National Fascist Party

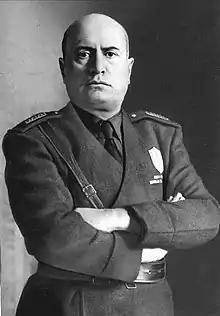
Mussolini in an official portrait

On 24 October 1922, Mussolini declared before 60,000 people at the Fascist Congress in Naples: "Our program is simple: we want to rule Italy". Meanwhile, the Blackshirts, who had occupied the Po plain, took all strategic points of the country. On 26 October, former prime minister Antonio Salandra warned current prime minister Luigi Facta that Mussolini was demanding his resignation and that he was preparing to march on Rome. However, Facta did not believe Salandra and thought that Mussolini would govern quietly at his side. To meet the threat posed by the bands of fascist troops now gathering outside Rome, Facta (who had resigned the next day on 29 October 1922 but continued to hold power) ordered a state of siege for Rome. Having had previous conversations with the king about the repression of fascist violence, he was sure the king would agree. However, King Victor Emmanuel III refused to sign the military order. On 30 October, the King handed power to Mussolini, who was supported by the military, the business class, and the right-wing part of the population.